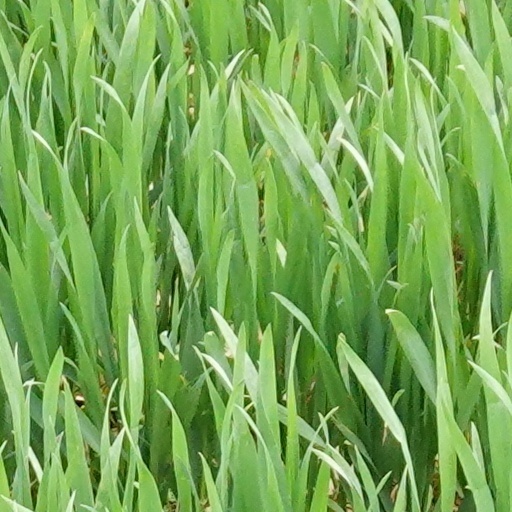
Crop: wheat